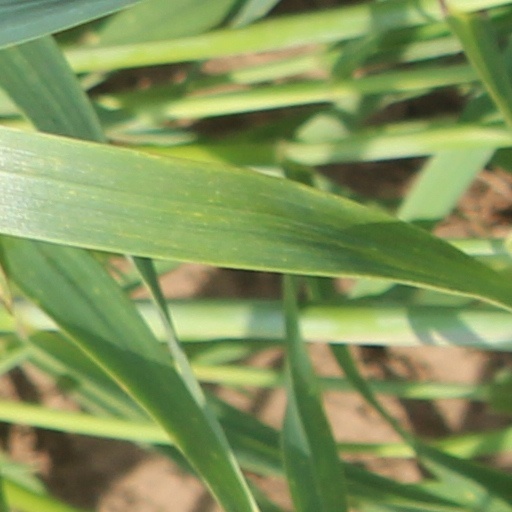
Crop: wheat